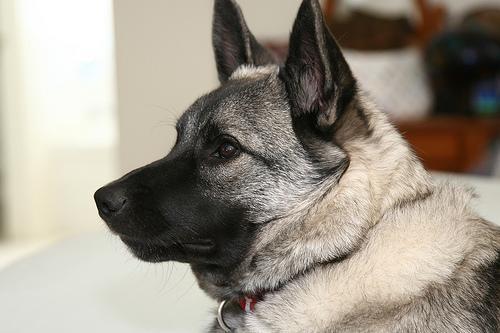
Norwegian_elkhound